Model Crime Investigations

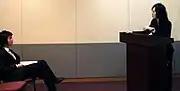
A student is interrogating virtual suspect during preliminary investigation

Debate procedure incorporated UNA-USA format(United Nations Associations of United States of America) to foster active participation from students. Motions and points have to be introduced by participants to take an action in the committee, and the conference will be governed under the authority of student chiefs.